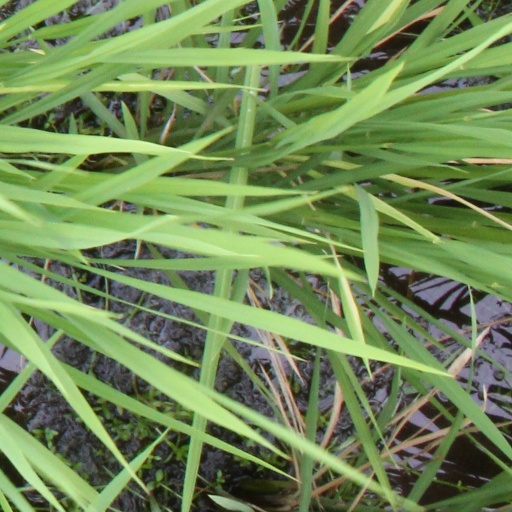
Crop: rice